The Assassination of Gianni Versace: American Crime Story

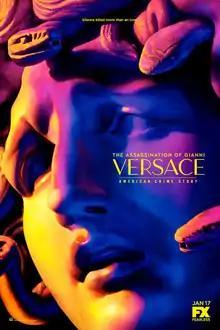
Promotional poster

The second season of "American Crime Story", titled The Assassination of Gianni Versace, examines the July 1997 assassination of legendary fashion designer Gianni Versace by sociopathic spree killer Andrew Cunanan. It is based on Maureen Orth's book "Vulgar Favors: Andrew Cunanan, Gianni Versace, and the Largest Failed Manhunt in U.S. History", and was developed by Tom Rob Smith, after the departure of series creators Scott Alexander and Larry Karaszewski.